Nogales High School (Arizona)

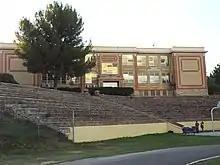
Old Nogales High School building and stadium

The old Nogales High School building from 1917 is listed on the National Register of Historic Places. It was designed by the firm of William Redding & Son. A centennial celebration for the school was held at it.